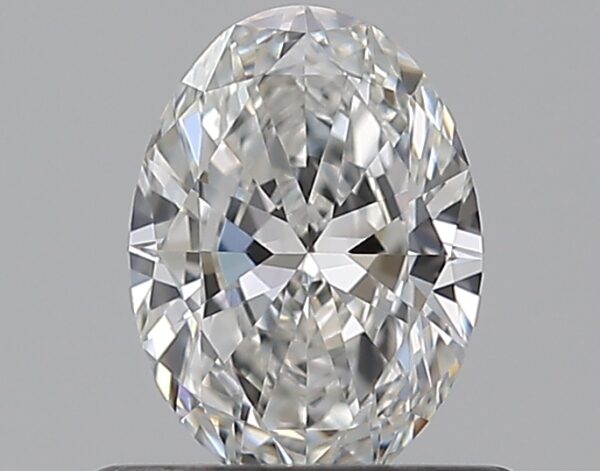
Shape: oval
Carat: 0.5
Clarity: VVS1
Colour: F
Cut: VG
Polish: VG
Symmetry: GD
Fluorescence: N
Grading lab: GIA
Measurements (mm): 6.31 x 4.54 x 2.62